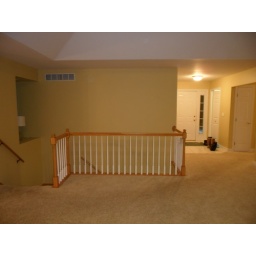
A view of the front door and the steps to the basement. I love the little cutout in the wall by the stairs.